Klára Koukalová

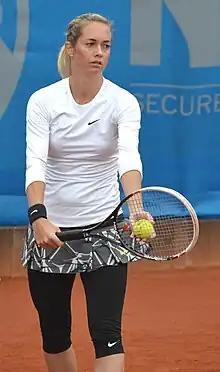
Koukalová at the 2014 Nürnberger Versicherungscup

Koukalová began her year at the Shenzhen Open. Despite being the third seed and last year finalist, she lost in the second round to Patricia Mayr-Achleitner. In doubles, she and Niculescu won the title defeating Lyudmyla Kichenok/Nadiia Kichenok in the final. Seeded seventh at the Hobart International, Koukalová reached the final where she was defeated by qualifier Garbiñe Muguruza. However, in doubles, she and Niculescu won the title defeating Lisa Raymond/Zhang Shuai in the final. At the Australian Open, Koukalová lost in the first round to 17th seed Sam Stosur.